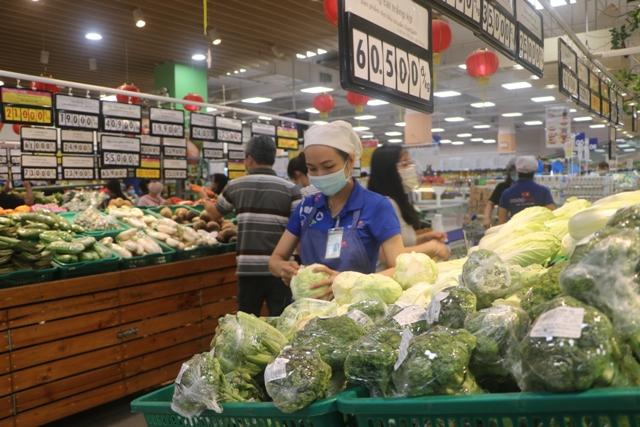
có một cây bắp cải xuất hiện ở trên tay của người phụ nữ